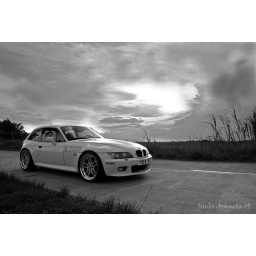
cebu bmw club shoot with master roy.... in black and white